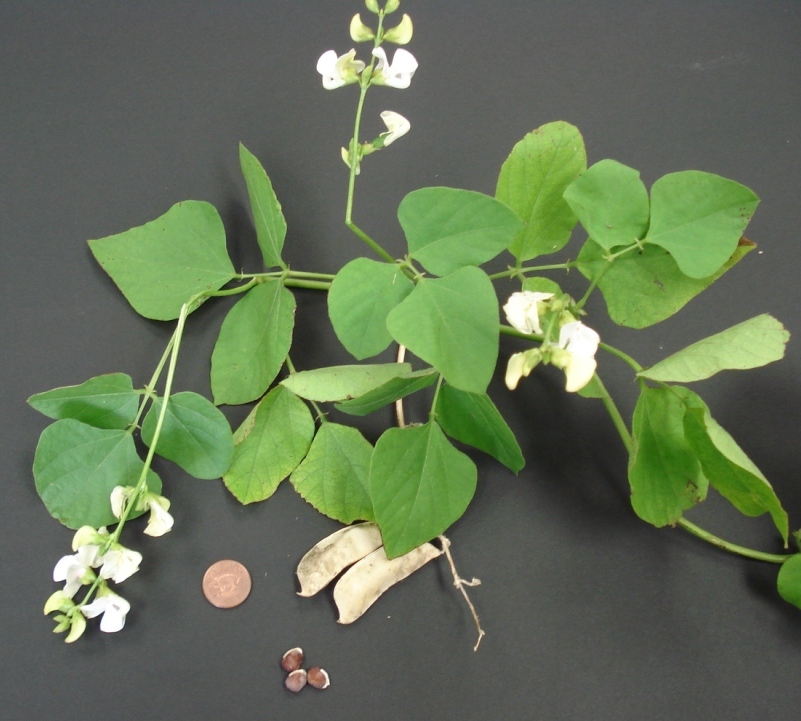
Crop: unknown
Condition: bean